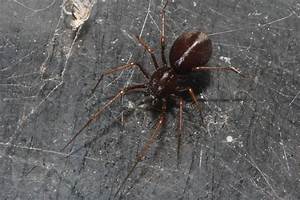
Label: spider